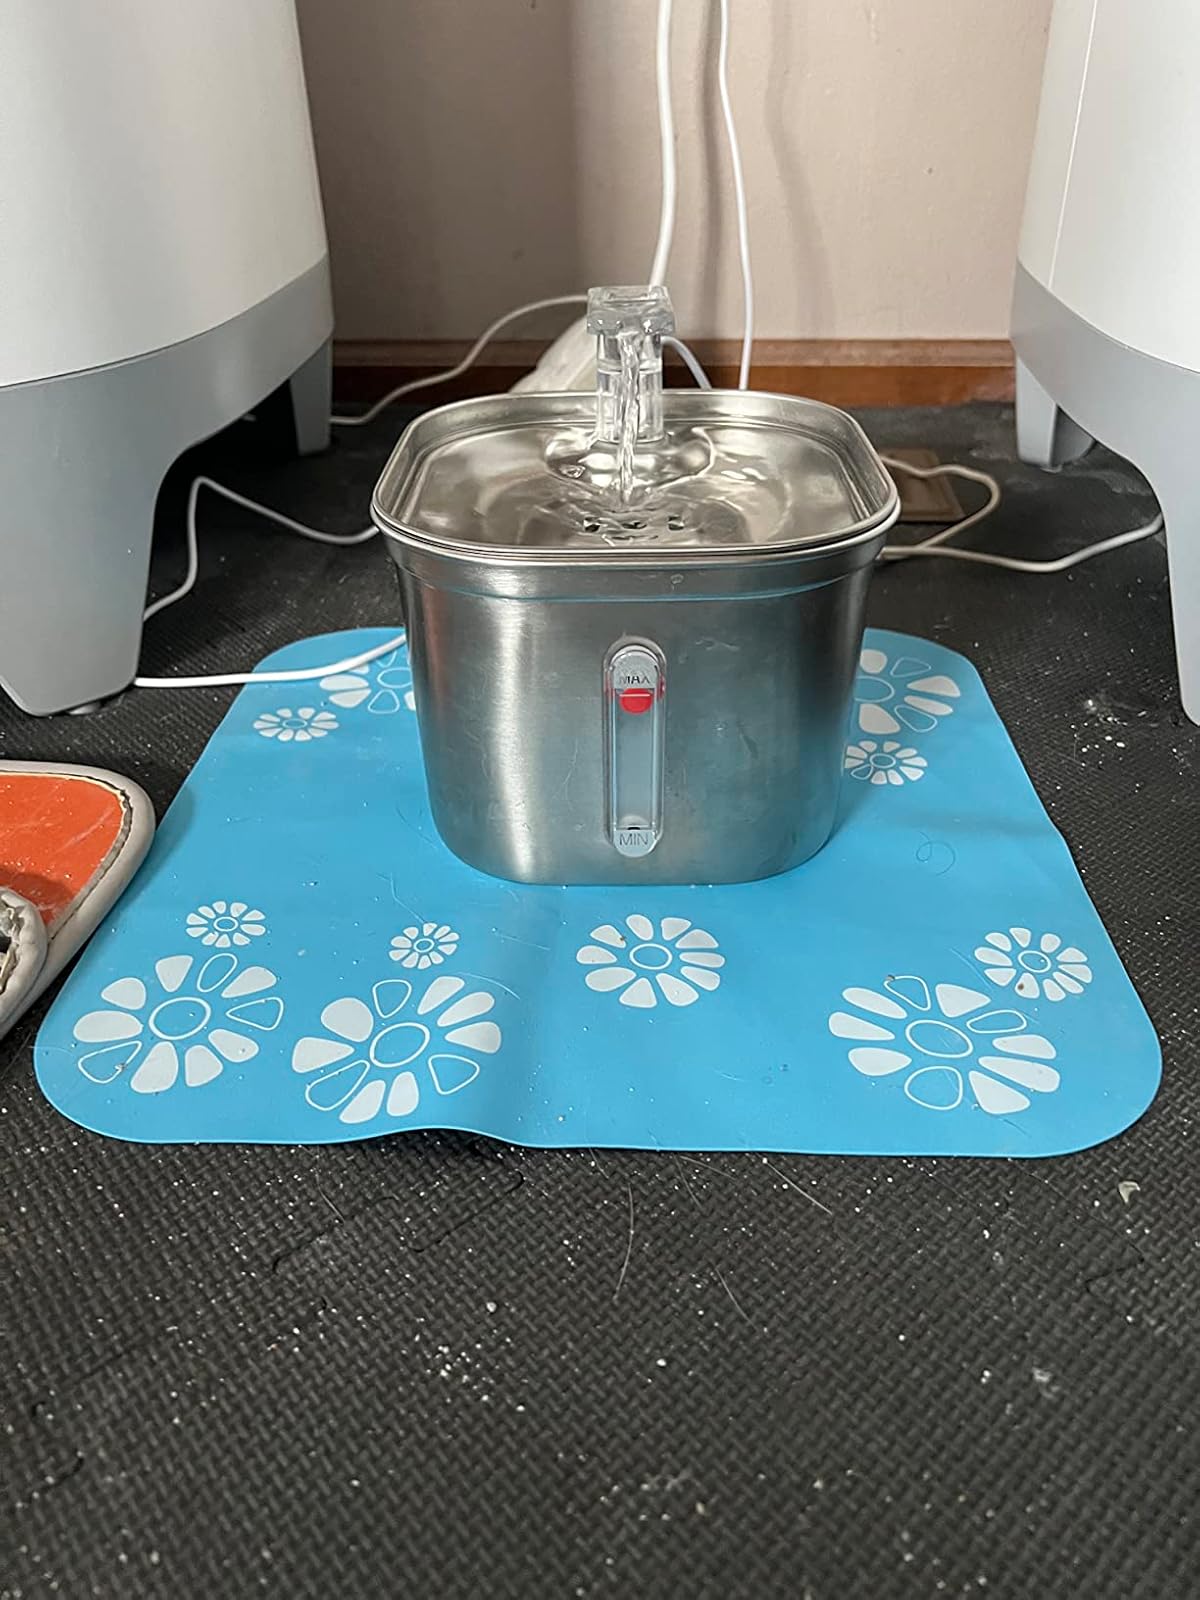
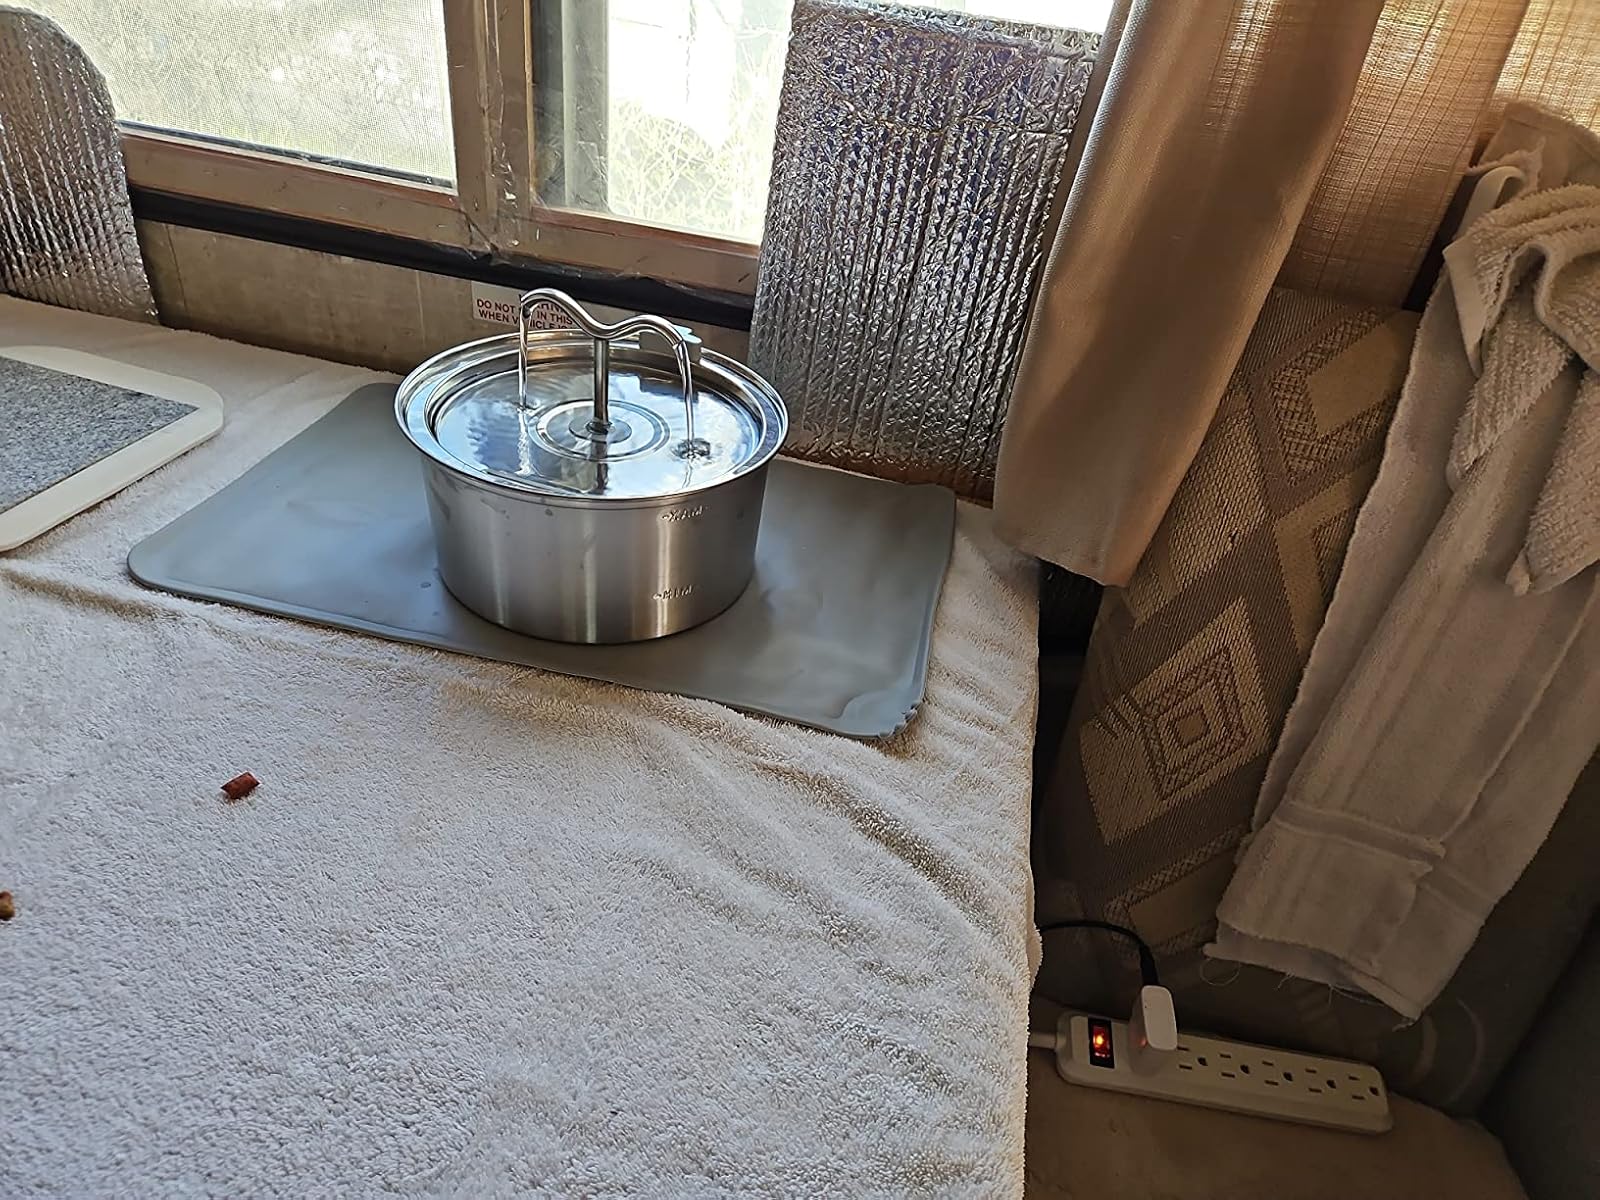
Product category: items_bowl
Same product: no